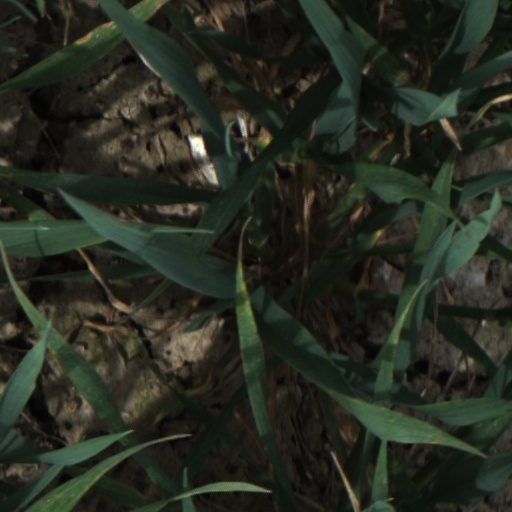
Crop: wheat